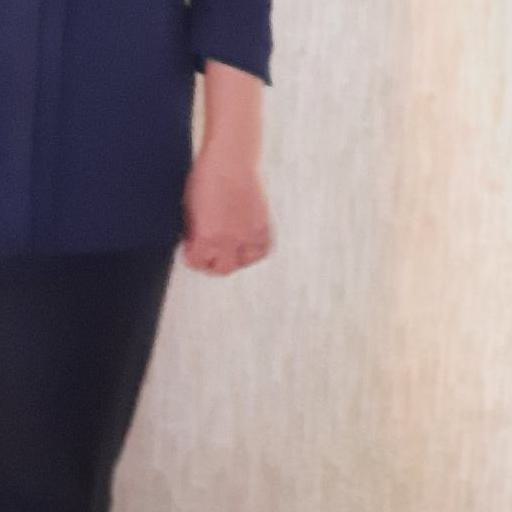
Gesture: no_gesture